XHNAQ-FM

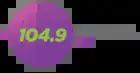
Logo used as Capital FM between 2011 and 2019

XENA-AM 1450 came to air in 1949 as the second station of Radio Emisora Queretana, which owned XEJX 1250.